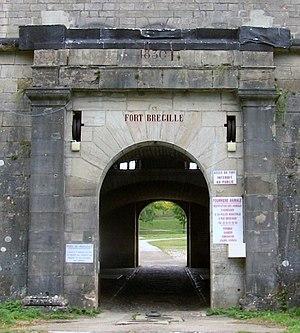
Le porche du fort de Bregille.
Le fort de Bregille, ou fort Bregille, est une fortification militaire située à 446 mètres d'altitude au sommet de la colline de Bregille, à Besançon. Construit de 1820 à 1832, ce fort occupe un site stratégique du quartier de Bregille surplombant et protégeant, avec le fort Beauregard, la vieille ville de Besançon auparavant vulnérable. Il remplace un ouvrage militaire en terre établi à la fin du XVIIIᵉ siècle, et jugé obsolète notamment à cause de sa prise par l'ennemi en 1814.